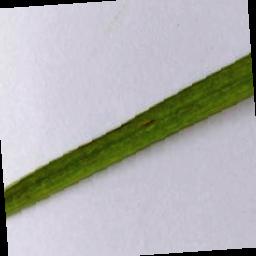
Label: Rice___Brown_Spot